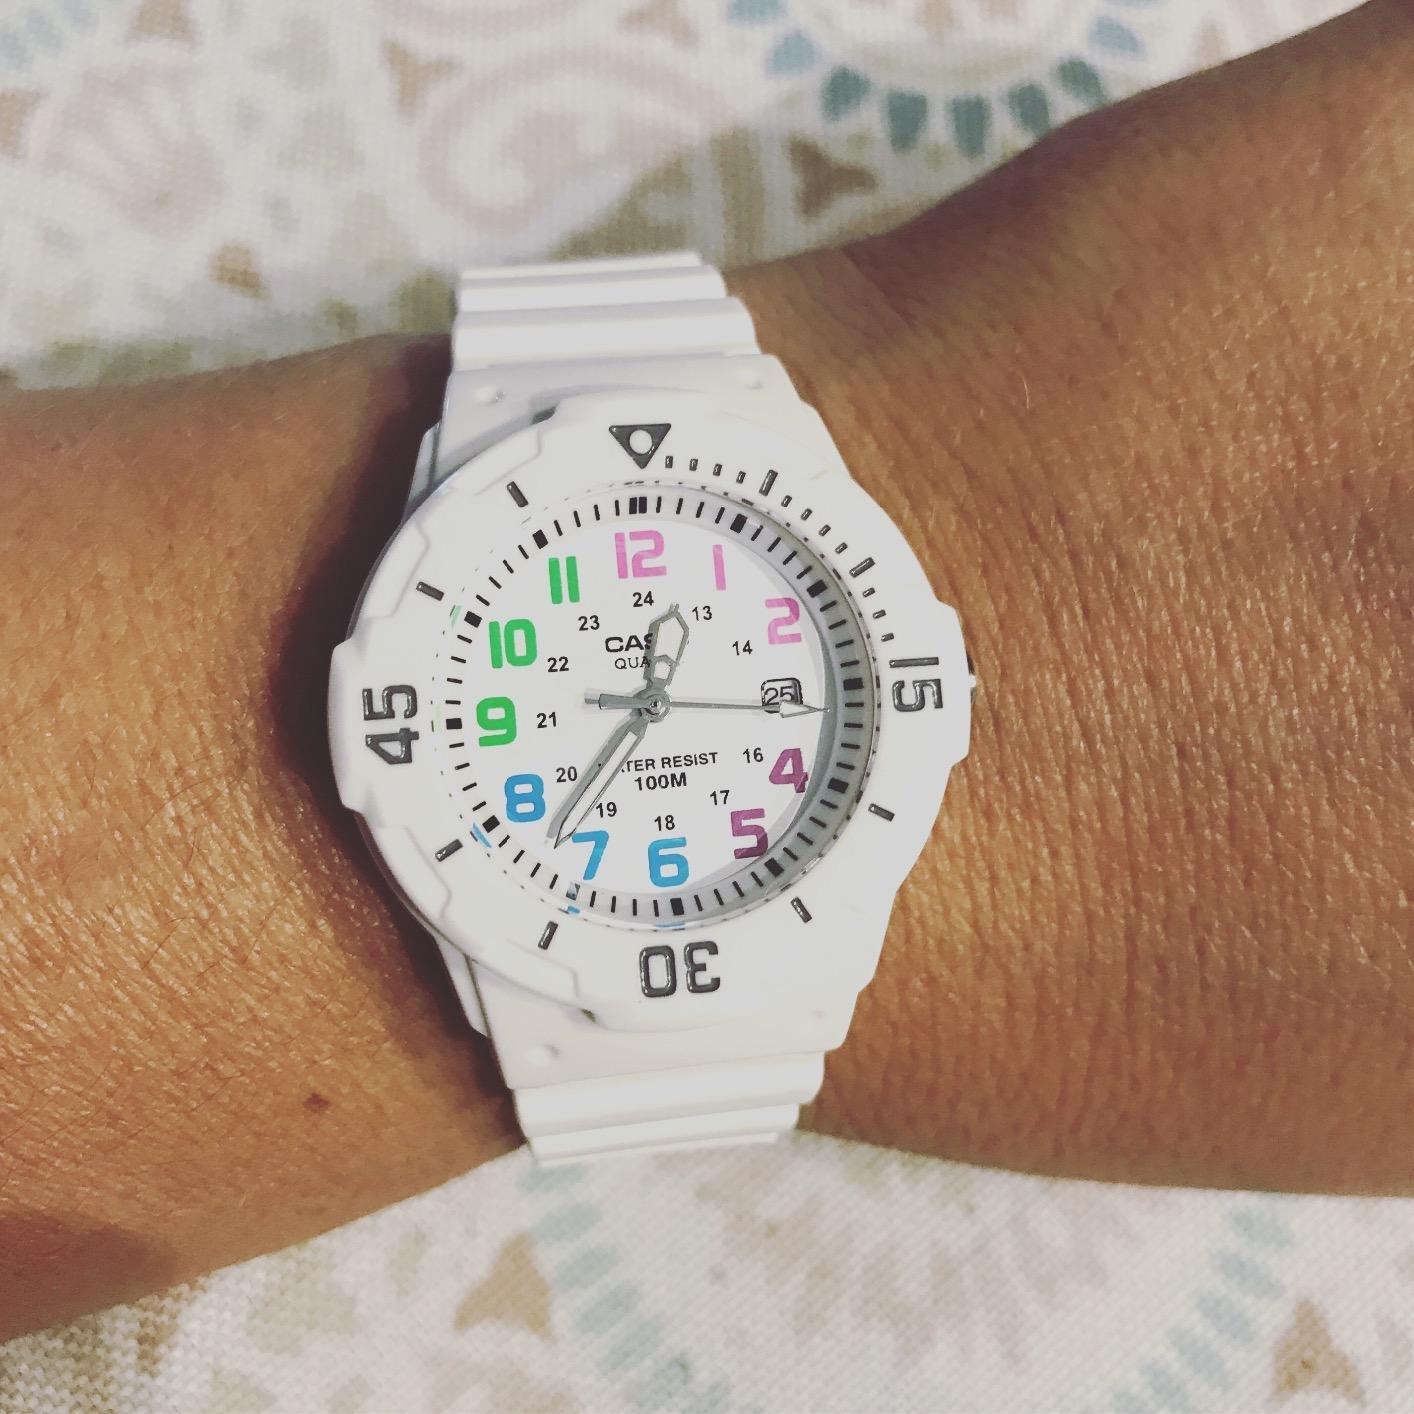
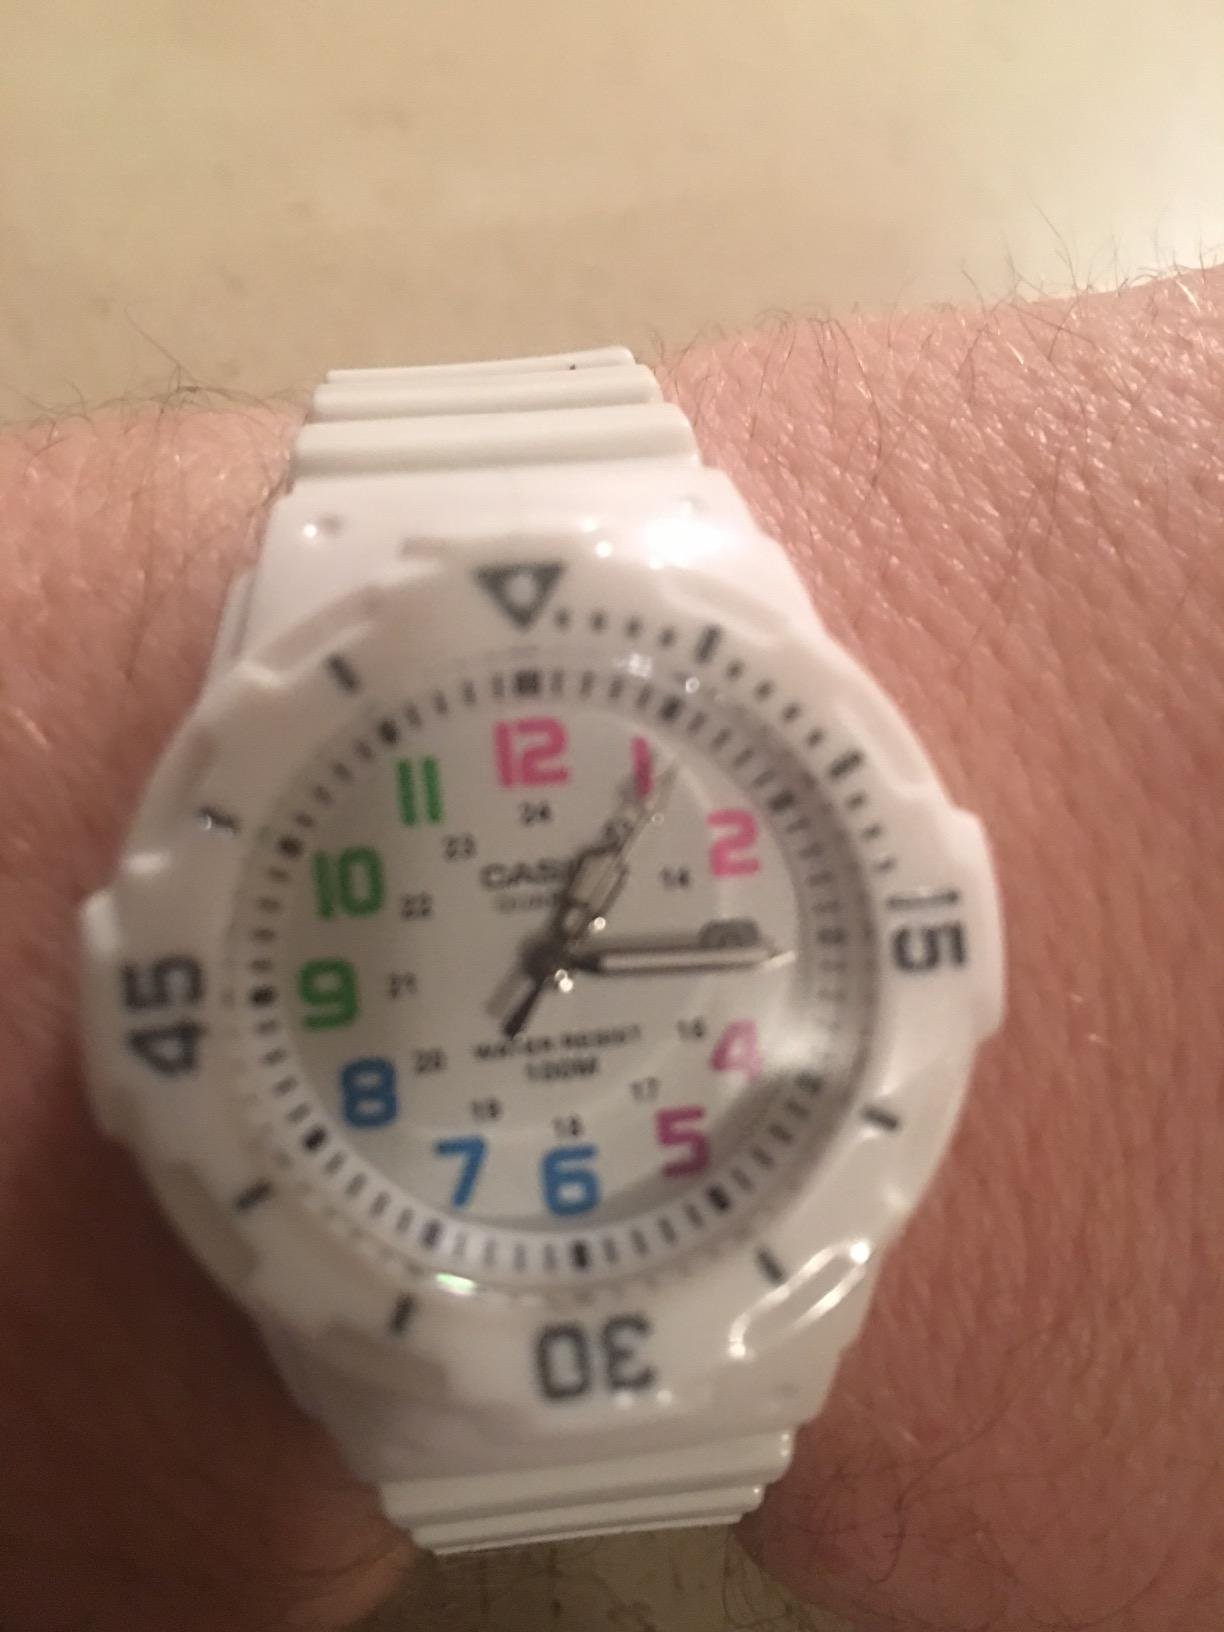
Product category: accessories_watch
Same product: yes